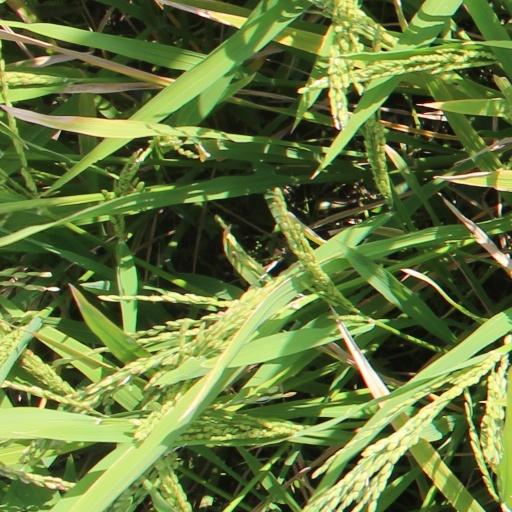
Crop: rice